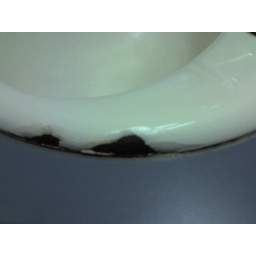
chipped sink in men's annex bathroom